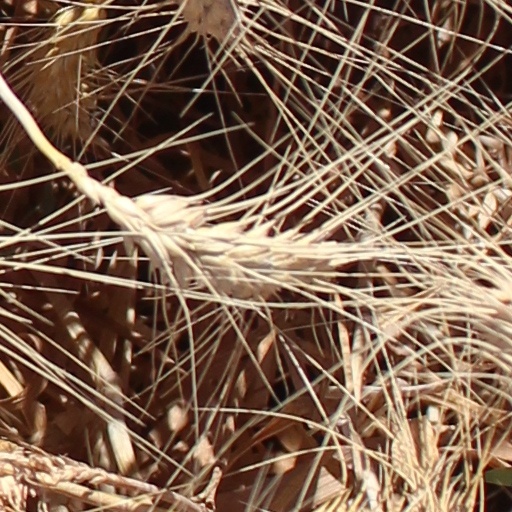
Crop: wheat